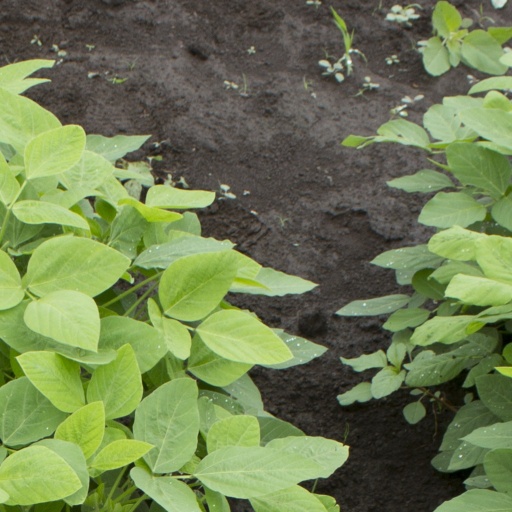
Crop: soybean